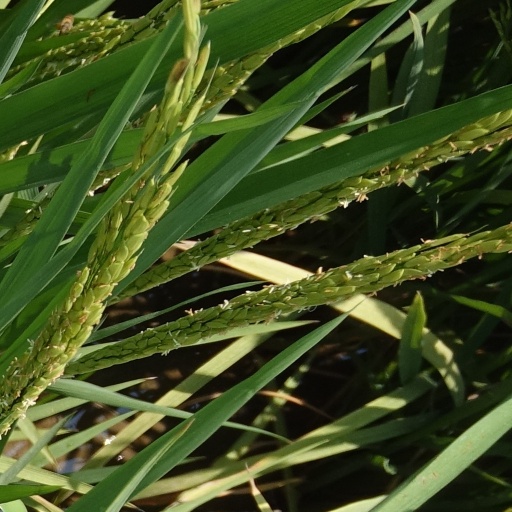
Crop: rice